Pasuquin

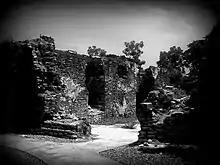
Ruins of Pasuquin's old Roman Catholic church

The Pasuguin Schools District Office governs all public and private elementary and high school within the municipality.